Anna E. Cooper

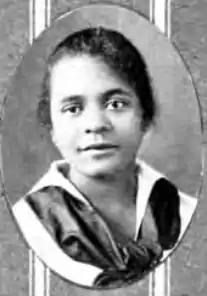
Anna E. Cooper, from the 1921 Howard University yearbook.

Anna E. Cooper (July 22, 1897 – 1988) was a Liberian educator, she was the first female dean of the University of Liberia.